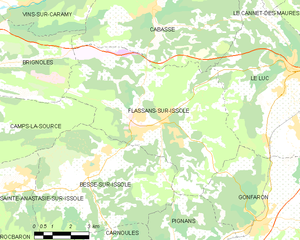
Carte des communes françaises Flassans-sur-Issole